Summoner (video game)

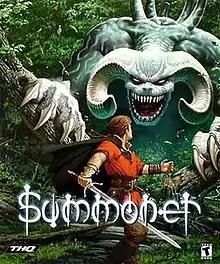
North American PC box art for "Summoner"

Summoner is an action role-playing game developed by Volition and published by THQ for the PlayStation 2. It was released as a launch title for the console and was subsequently ported to Microsoft Windows and Mac OS the following year. And in 2024, the game was ported to the PlayStation 4 and the PlayStation 5 released on the PlayStation Store. In the game, the player plays the role of Joseph and can assemble a team of compatriots and summon powerful monsters. The game has a world map, involved storyline, and unique hybrid combat system involving real-time and turn-based mechanisms.